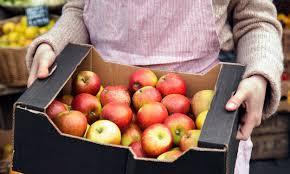
Label: apples